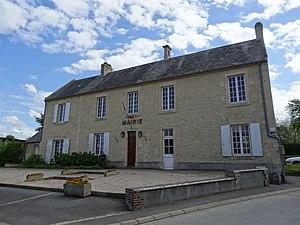
mairie de Mandeville-en-Bessin
Mandeville-en-Bessin est une commune française, située dans le département du Calvados en Normandie, peuplée de 336 habitants.